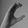
ASL letter: C